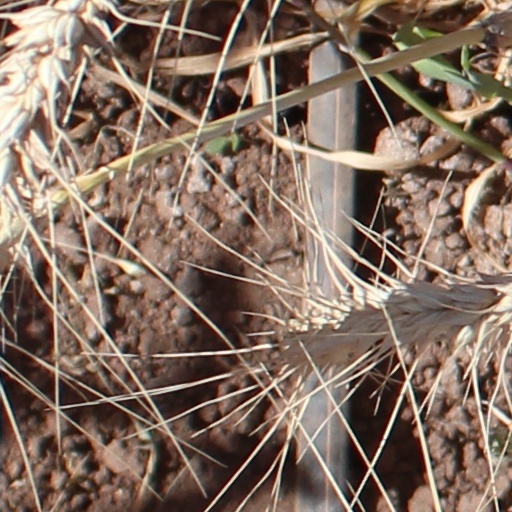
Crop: wheat